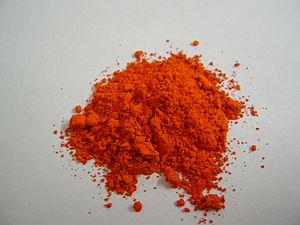
L'oxyde de plomb(II, IV) ou tétroxyde de plomb, appelé également plomb rouge, est un composé inorganique de formule Pb₃O₄. C'est un solide rouge vif à orange, utilisé notamment dans la fabrication de pigments, de batteries, du cristal et d'apprêt antirouille. C'est un exemple de composé à états d'oxydation multiples, constitué de plomb(II) et de plomb(IV). Il est présent dans la nature sous forme d'un minéral, le minium.
La peinture et la dorure à la feuille sont jusqu'au XIXᵉ siècle des éléments essentiels de la composition architecturale.
L'azarcon également nommé alarcon, coral, luiga, maria luisa, rueda est un remède utilisé en médecine traditionnelle vendu en Asie, Inde, Pakistan, Mexique, ou en Amérique du sud, notamment pour soigner certains maux de ventre, dont l'empacho, mais c'est aussi un produit très toxique. Son utilisation chez l'enfant peut déclencher des coliques de plomb.